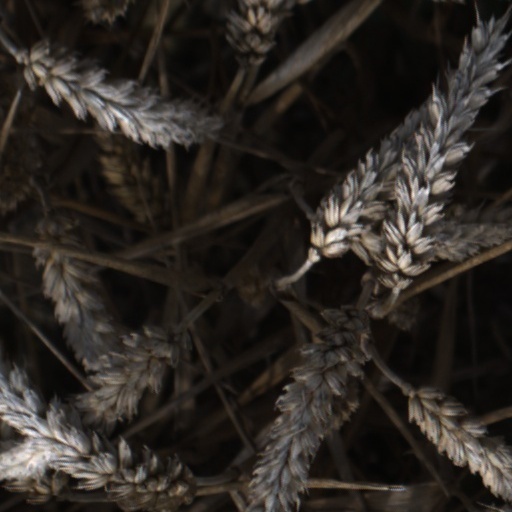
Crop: wheat